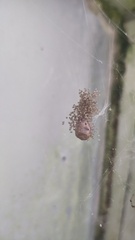
Species: Parasteatoda_tepidariorum